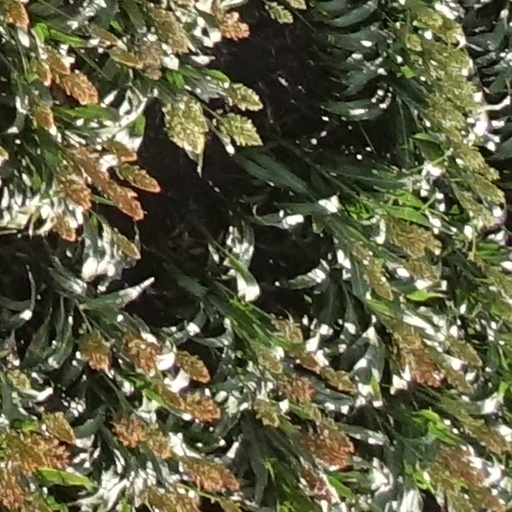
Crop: sorghum